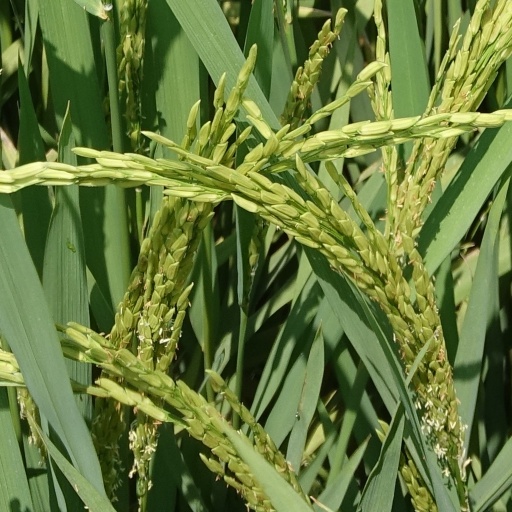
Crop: rice